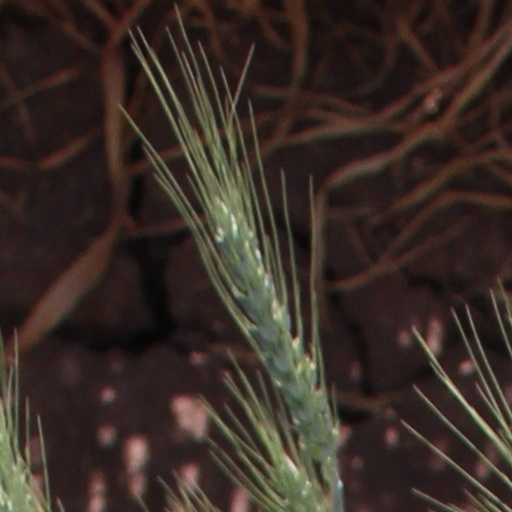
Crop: wheat